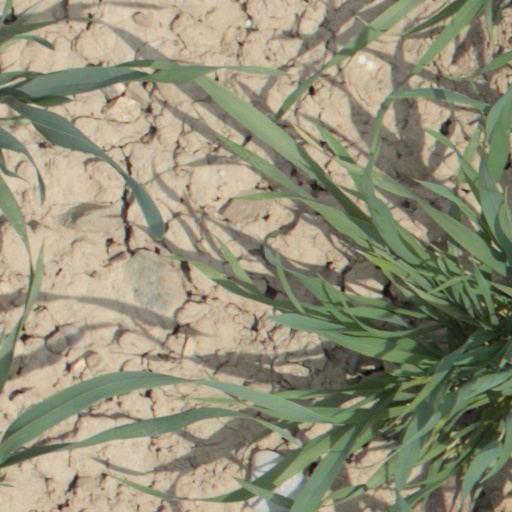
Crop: wheat